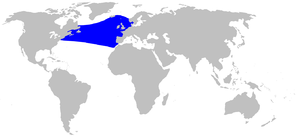
Cette liste commentée recense la mammalofaune au Royaume-Uni. Elle répertorie les espèces de mammifères britanniques actuels et celles qui ont été récemment classifiées comme éteintes. Comme ici ne sont référencés que les nations constitutives et les dépendances de la Couronne, cette liste ne comptabilise pas les animaux présents dans Akrotiri et dans Dhekelia, qui sont des bases militaires souveraines situées à Chypre, ni des territoires britanniques d'outre-mer, qui sont des régions disséminées un peu partout dans le monde.
Cette liste commentée recense la mammalofaune en Grèce. Elle répertorie les espèces de mammifères grecs actuels et celles qui ont été récemment classifiées comme éteintes. Cette liste comporte 134 espèces réparties en onze ordres et 31 familles, dont deux sont « en danger critique d'extinction », trois sont « en danger », dix sont « vulnérables », huit sont « quasi menacées » et sept ont des « données insuffisantes » pour être classées.
Cette liste commentée recense la mammalofaune à Gibraltar. Elle répertorie les espèces de mammifères gibraltariens actuels et celles qui ont été récemment classifiées comme éteintes. Cette liste comporte 51 espèces réparties en huit ordres et vingt familles, dont une est « en danger critique d'extinction », quatre sont « en danger », une est « vulnérable », cinq sont « quasi menacées » et sept ont des « données insuffisantes » pour être classées.
Cette liste commentée recense la mammalofaune en Norvège. Elle répertorie les espèces de mammifères norvégiens actuels et celles qui ont été récemment classifiées comme éteintes. Cette liste comporte 95 espèces réparties en neuf ordres et 27 familles, dont quatre sont « en danger », quatre autres sont « vulnérables », cinq sont « quasi menacées » et cinq autres ont des « données insuffisantes » pour être classées.